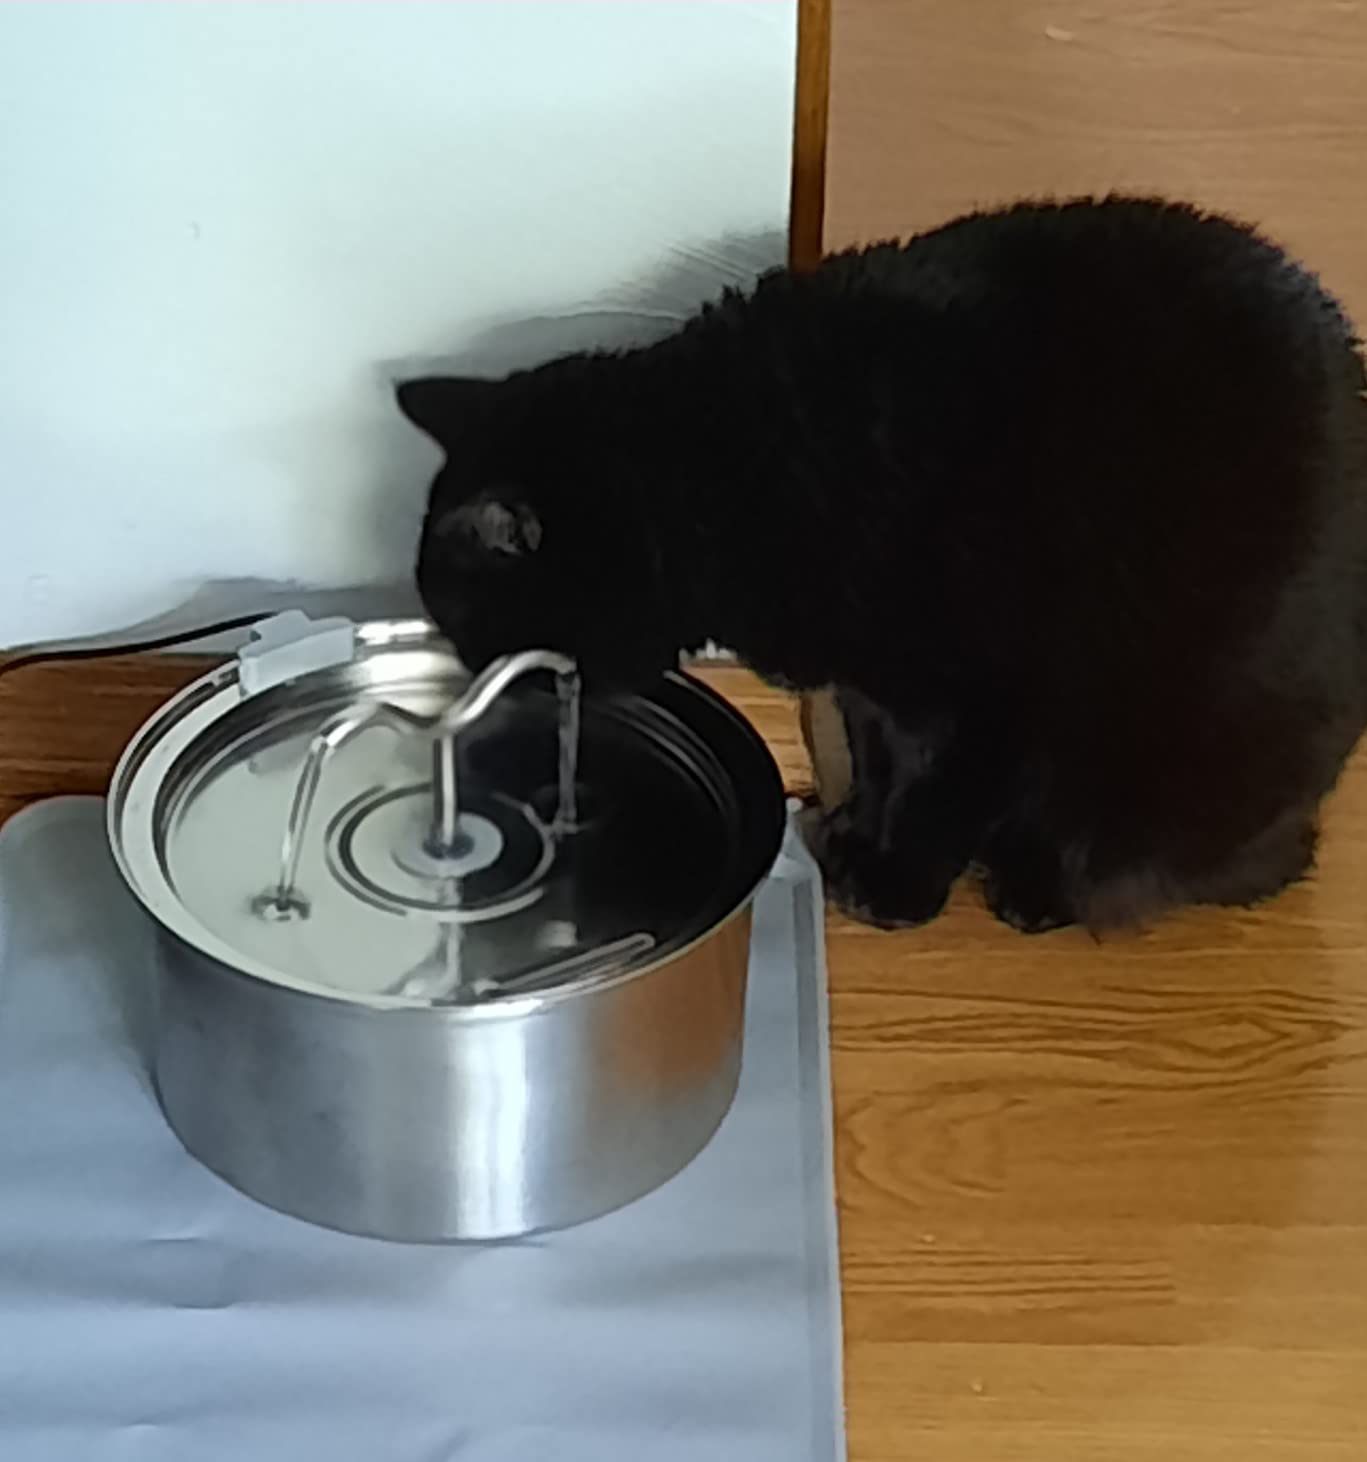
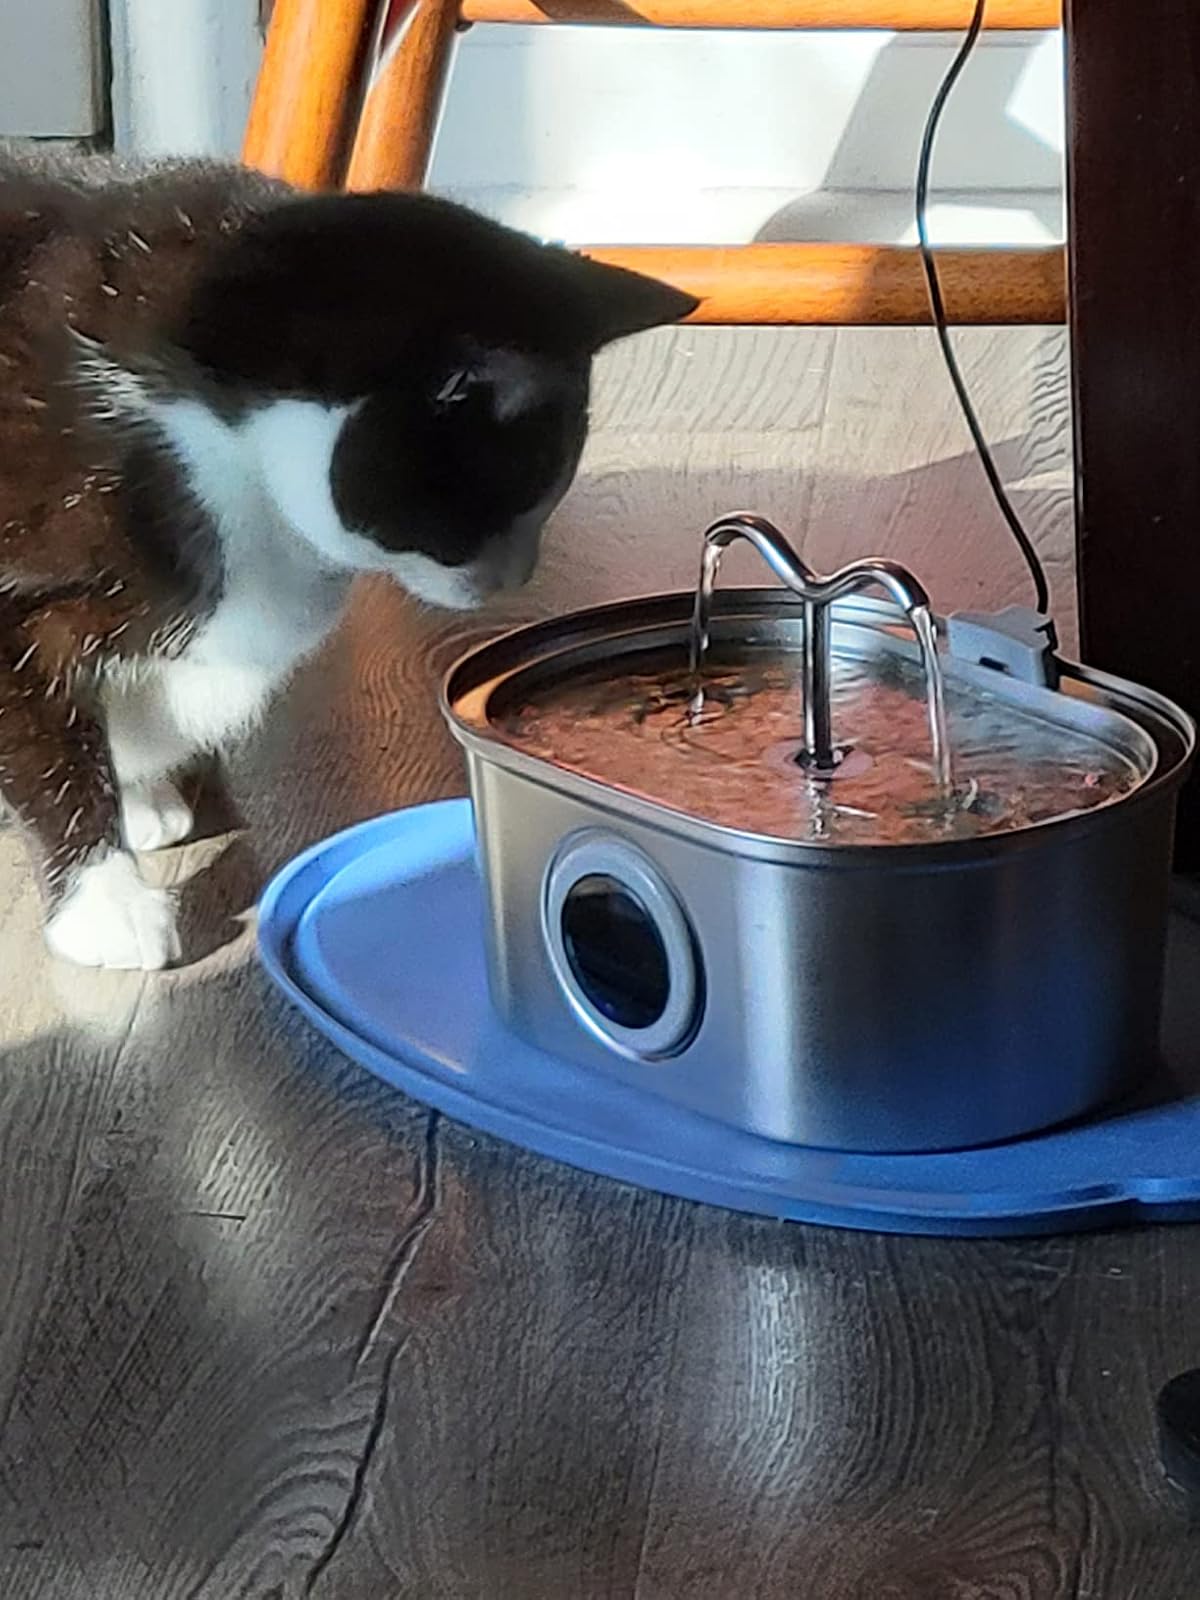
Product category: items_bowl
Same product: no